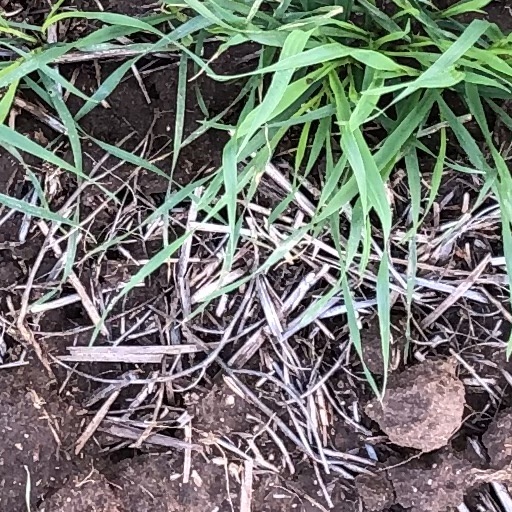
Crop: wheat